Sylvan Goldman

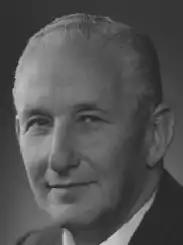
Sylvan Goldman

Sylvan Nathan Goldman (November 15, 1898 – November 25, 1984) was an American businessman and inventor of the shopping cart. His design had a pair of large wire baskets connected by tubular metal arms with four wheels.